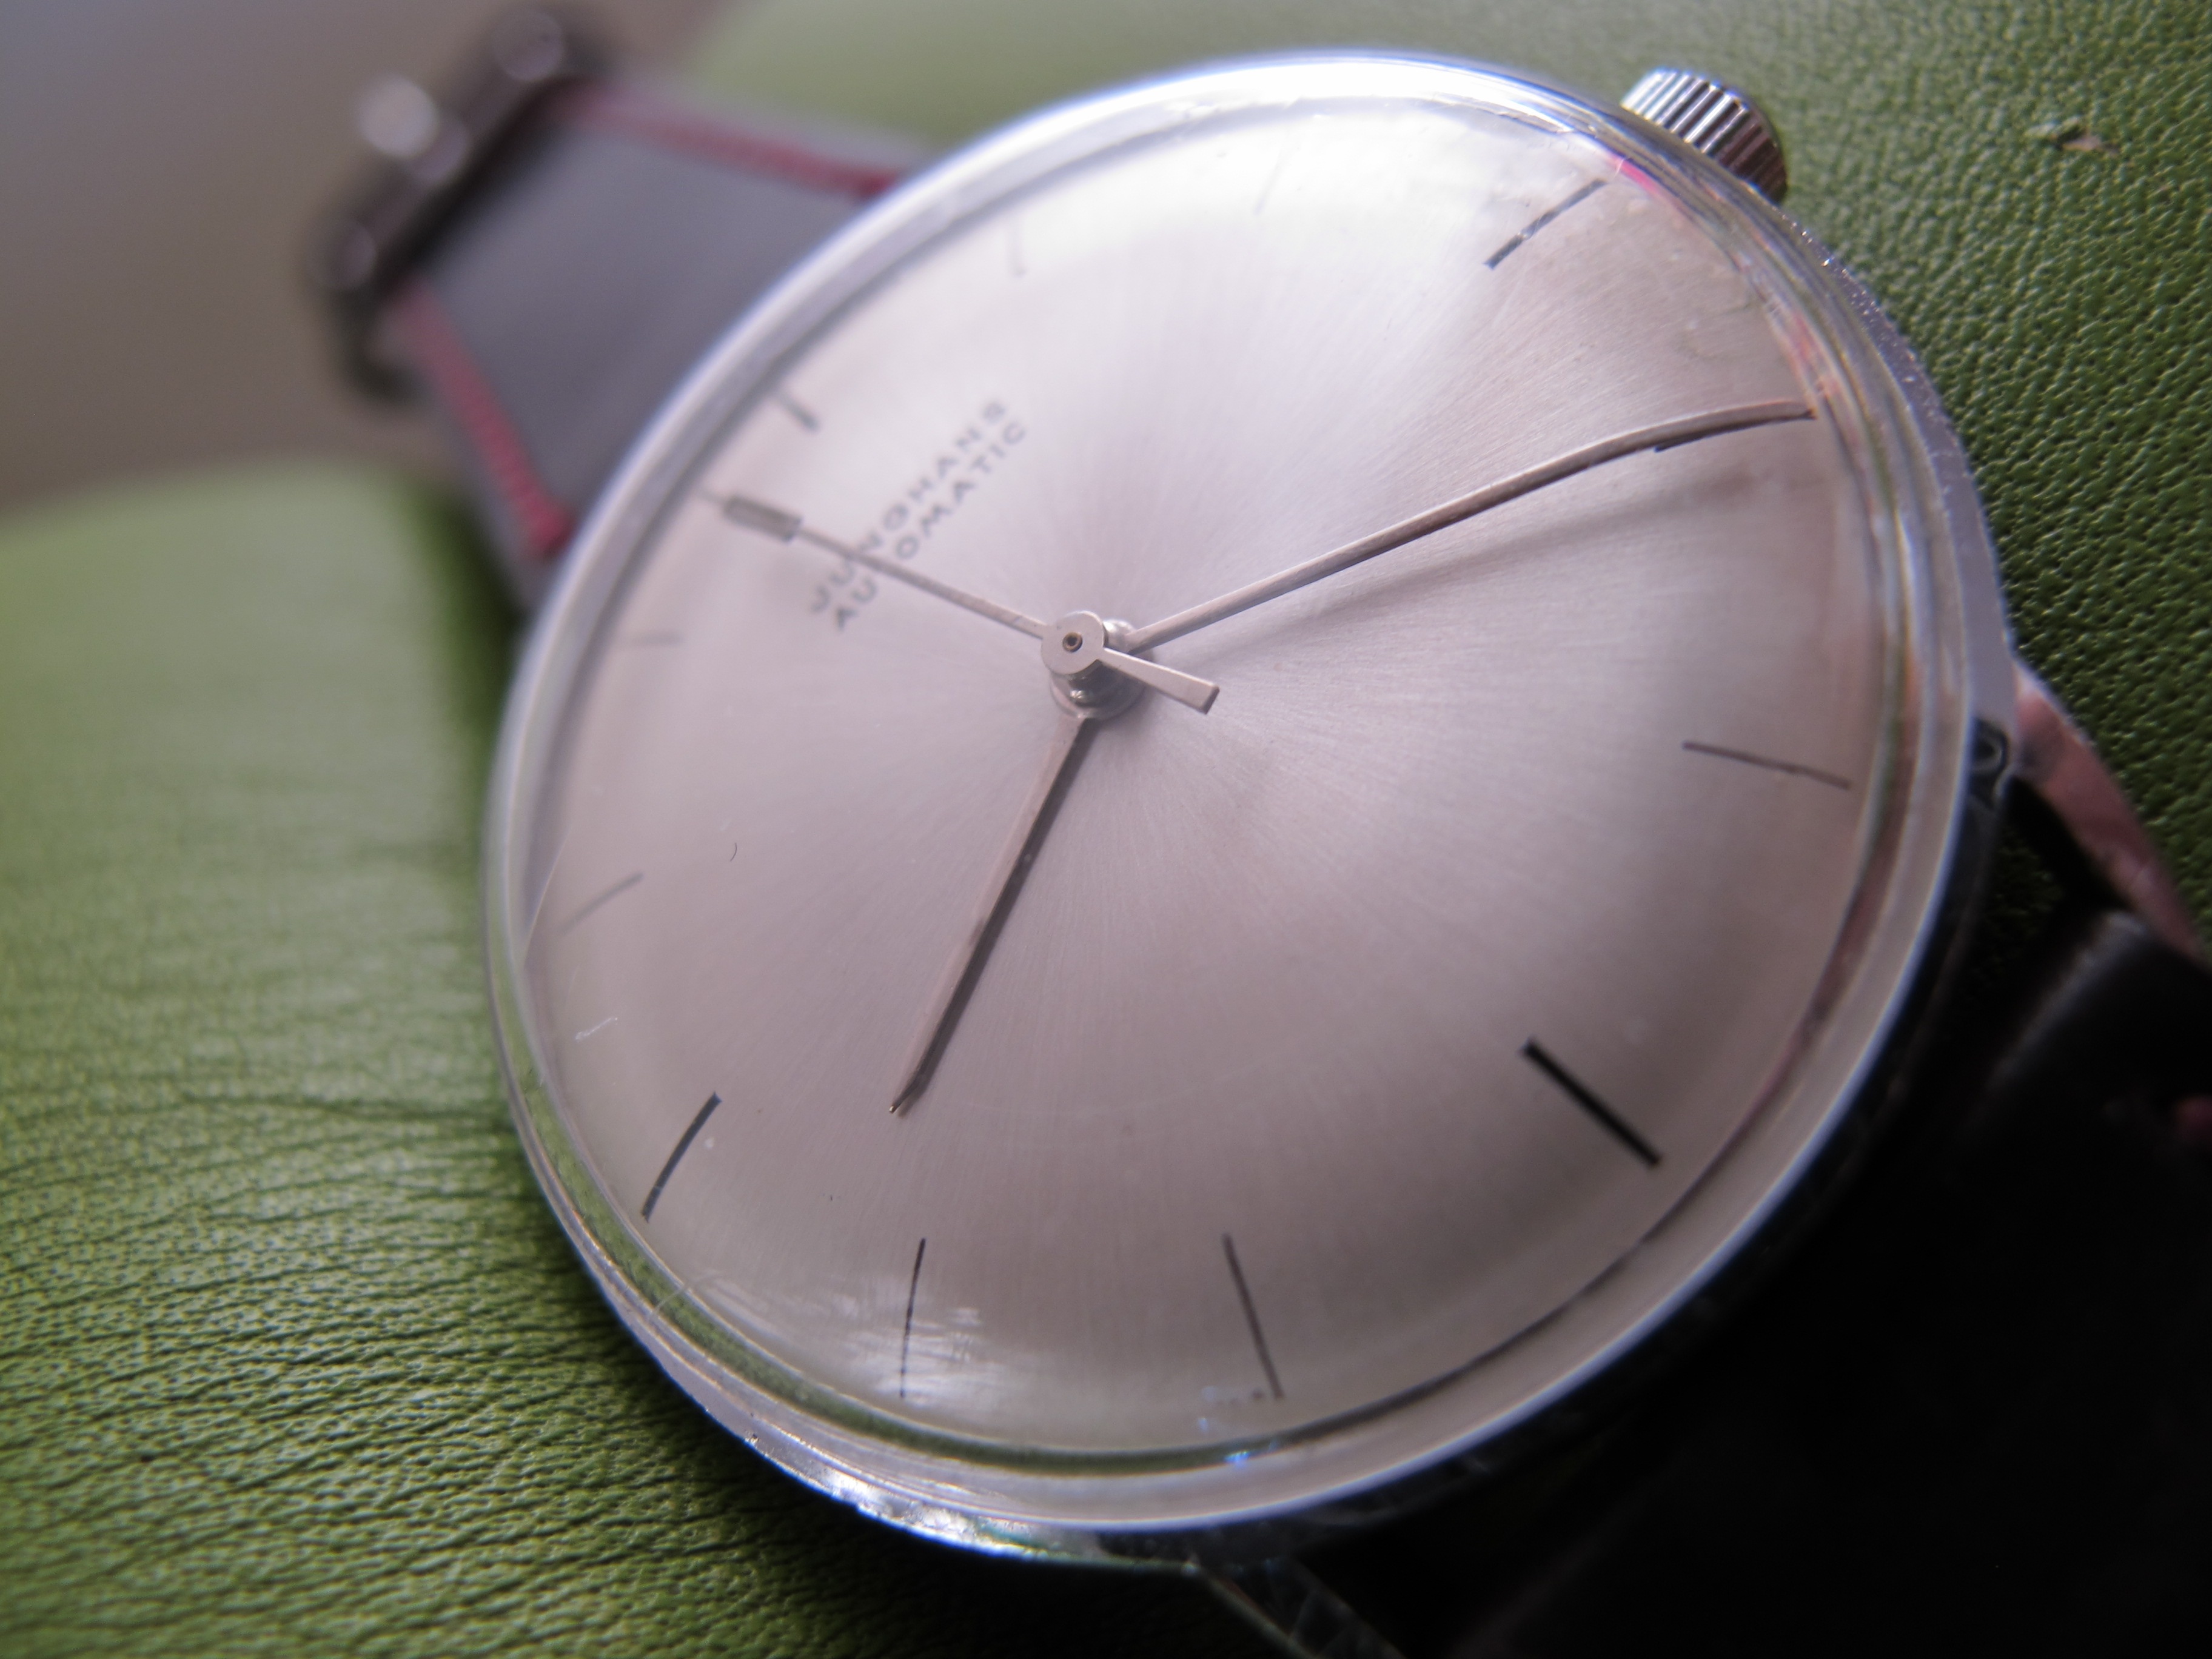
watch, hand, white, clock, circle, shape, automatic, junghans